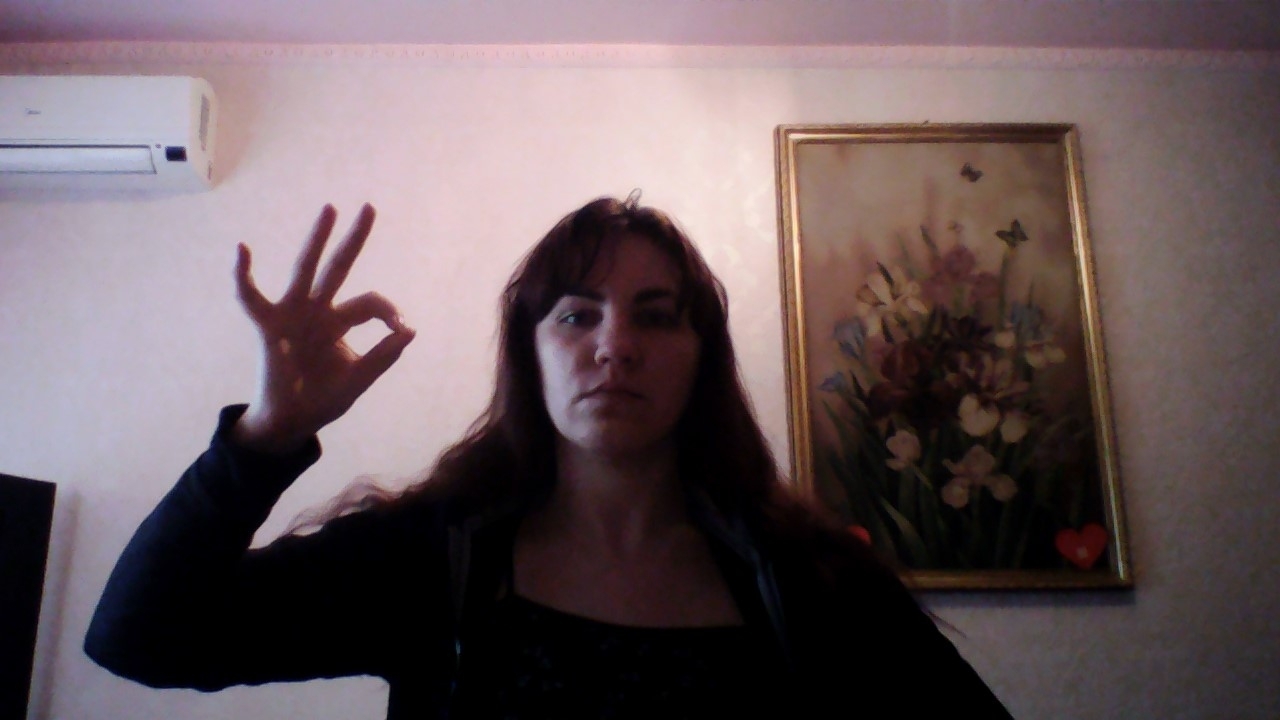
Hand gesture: ok